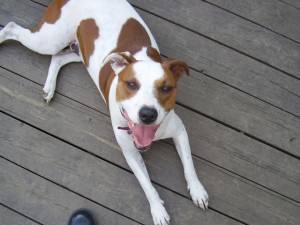
american pit bull terrier